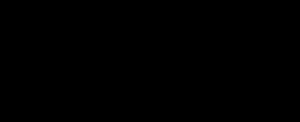
La Major League Gaming est une ligue professionnelle de jeux vidéo fondée en 2002 et dont le siège social est à New York. La MLG a organisé de grands événements dans les plus grandes villes des États-Unis et du Canada. Les tournois de la MLG sont diffusés sur plusieurs chaînes de télévision, dont ESPN, en lecture continue sur des sites et accessible sur téléphones portables. L'entreprise a participé à d'autres activités dans le secteur du jeu vidéo comme le développement et la vente d'accessoires sous sa propre marque.